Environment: real
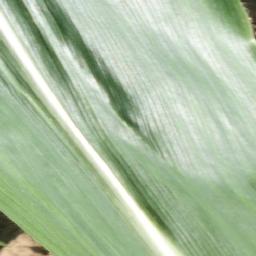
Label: healthy